Raimondo Capizucchi

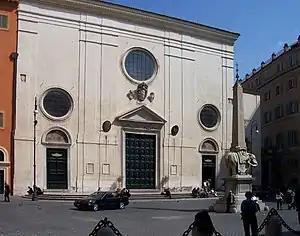
Church of Santa Maria sopra Minerva in Rome, at Capizucchi's time main center of the Dominican Order.

The panegyric on Saint Thomas Aquinas given by Capizucchi in front of the convened Cardinals in Santa Maria sopra Minerva ("Oratio panegyrica in laudem Sancti Thomae Aquinatis") is his earliest surviving work.